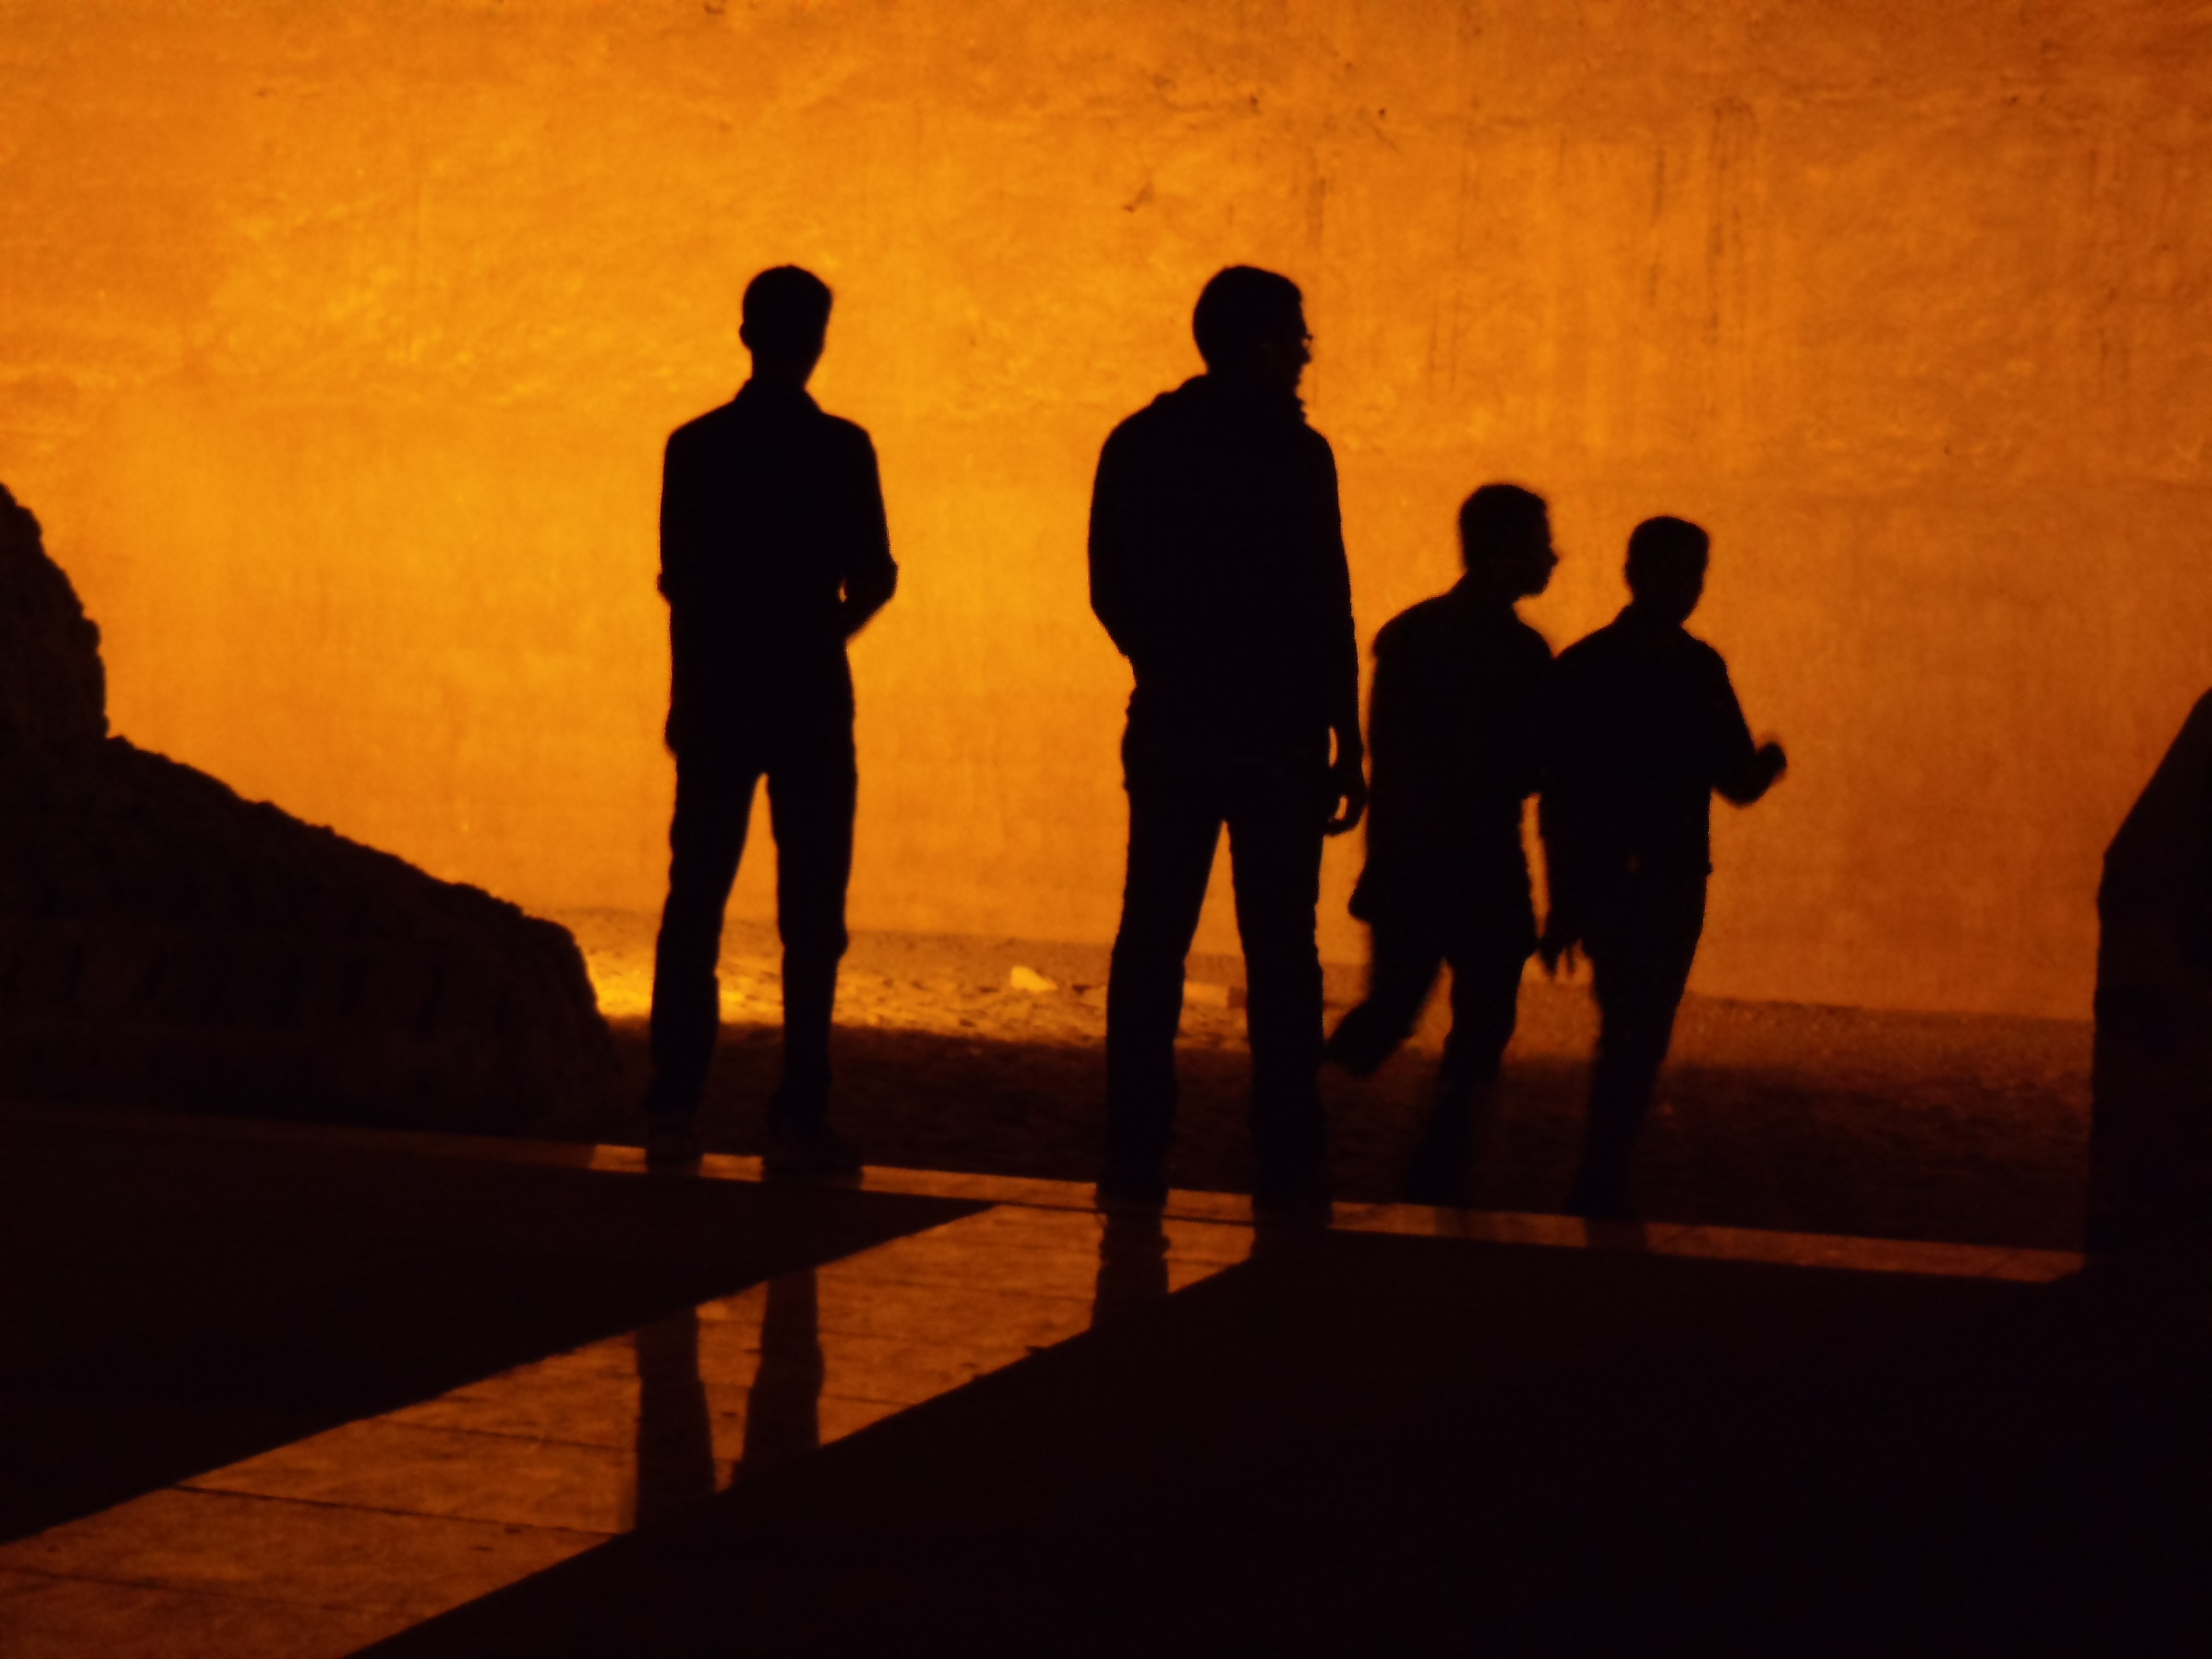
silhouette, sunset, night, evening, dubai, shadow, darkness, farbenspiel, personal